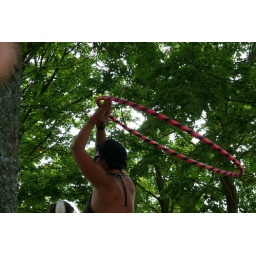
hula hoop - juggling in pink ejc karlsruhe 2008